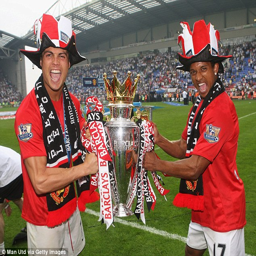
the forward celebrates alongside person